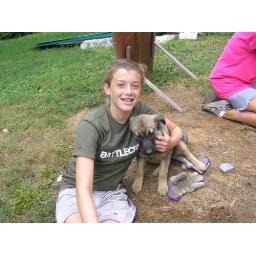
You'd think the dog owned the house by the way the kids treated her...